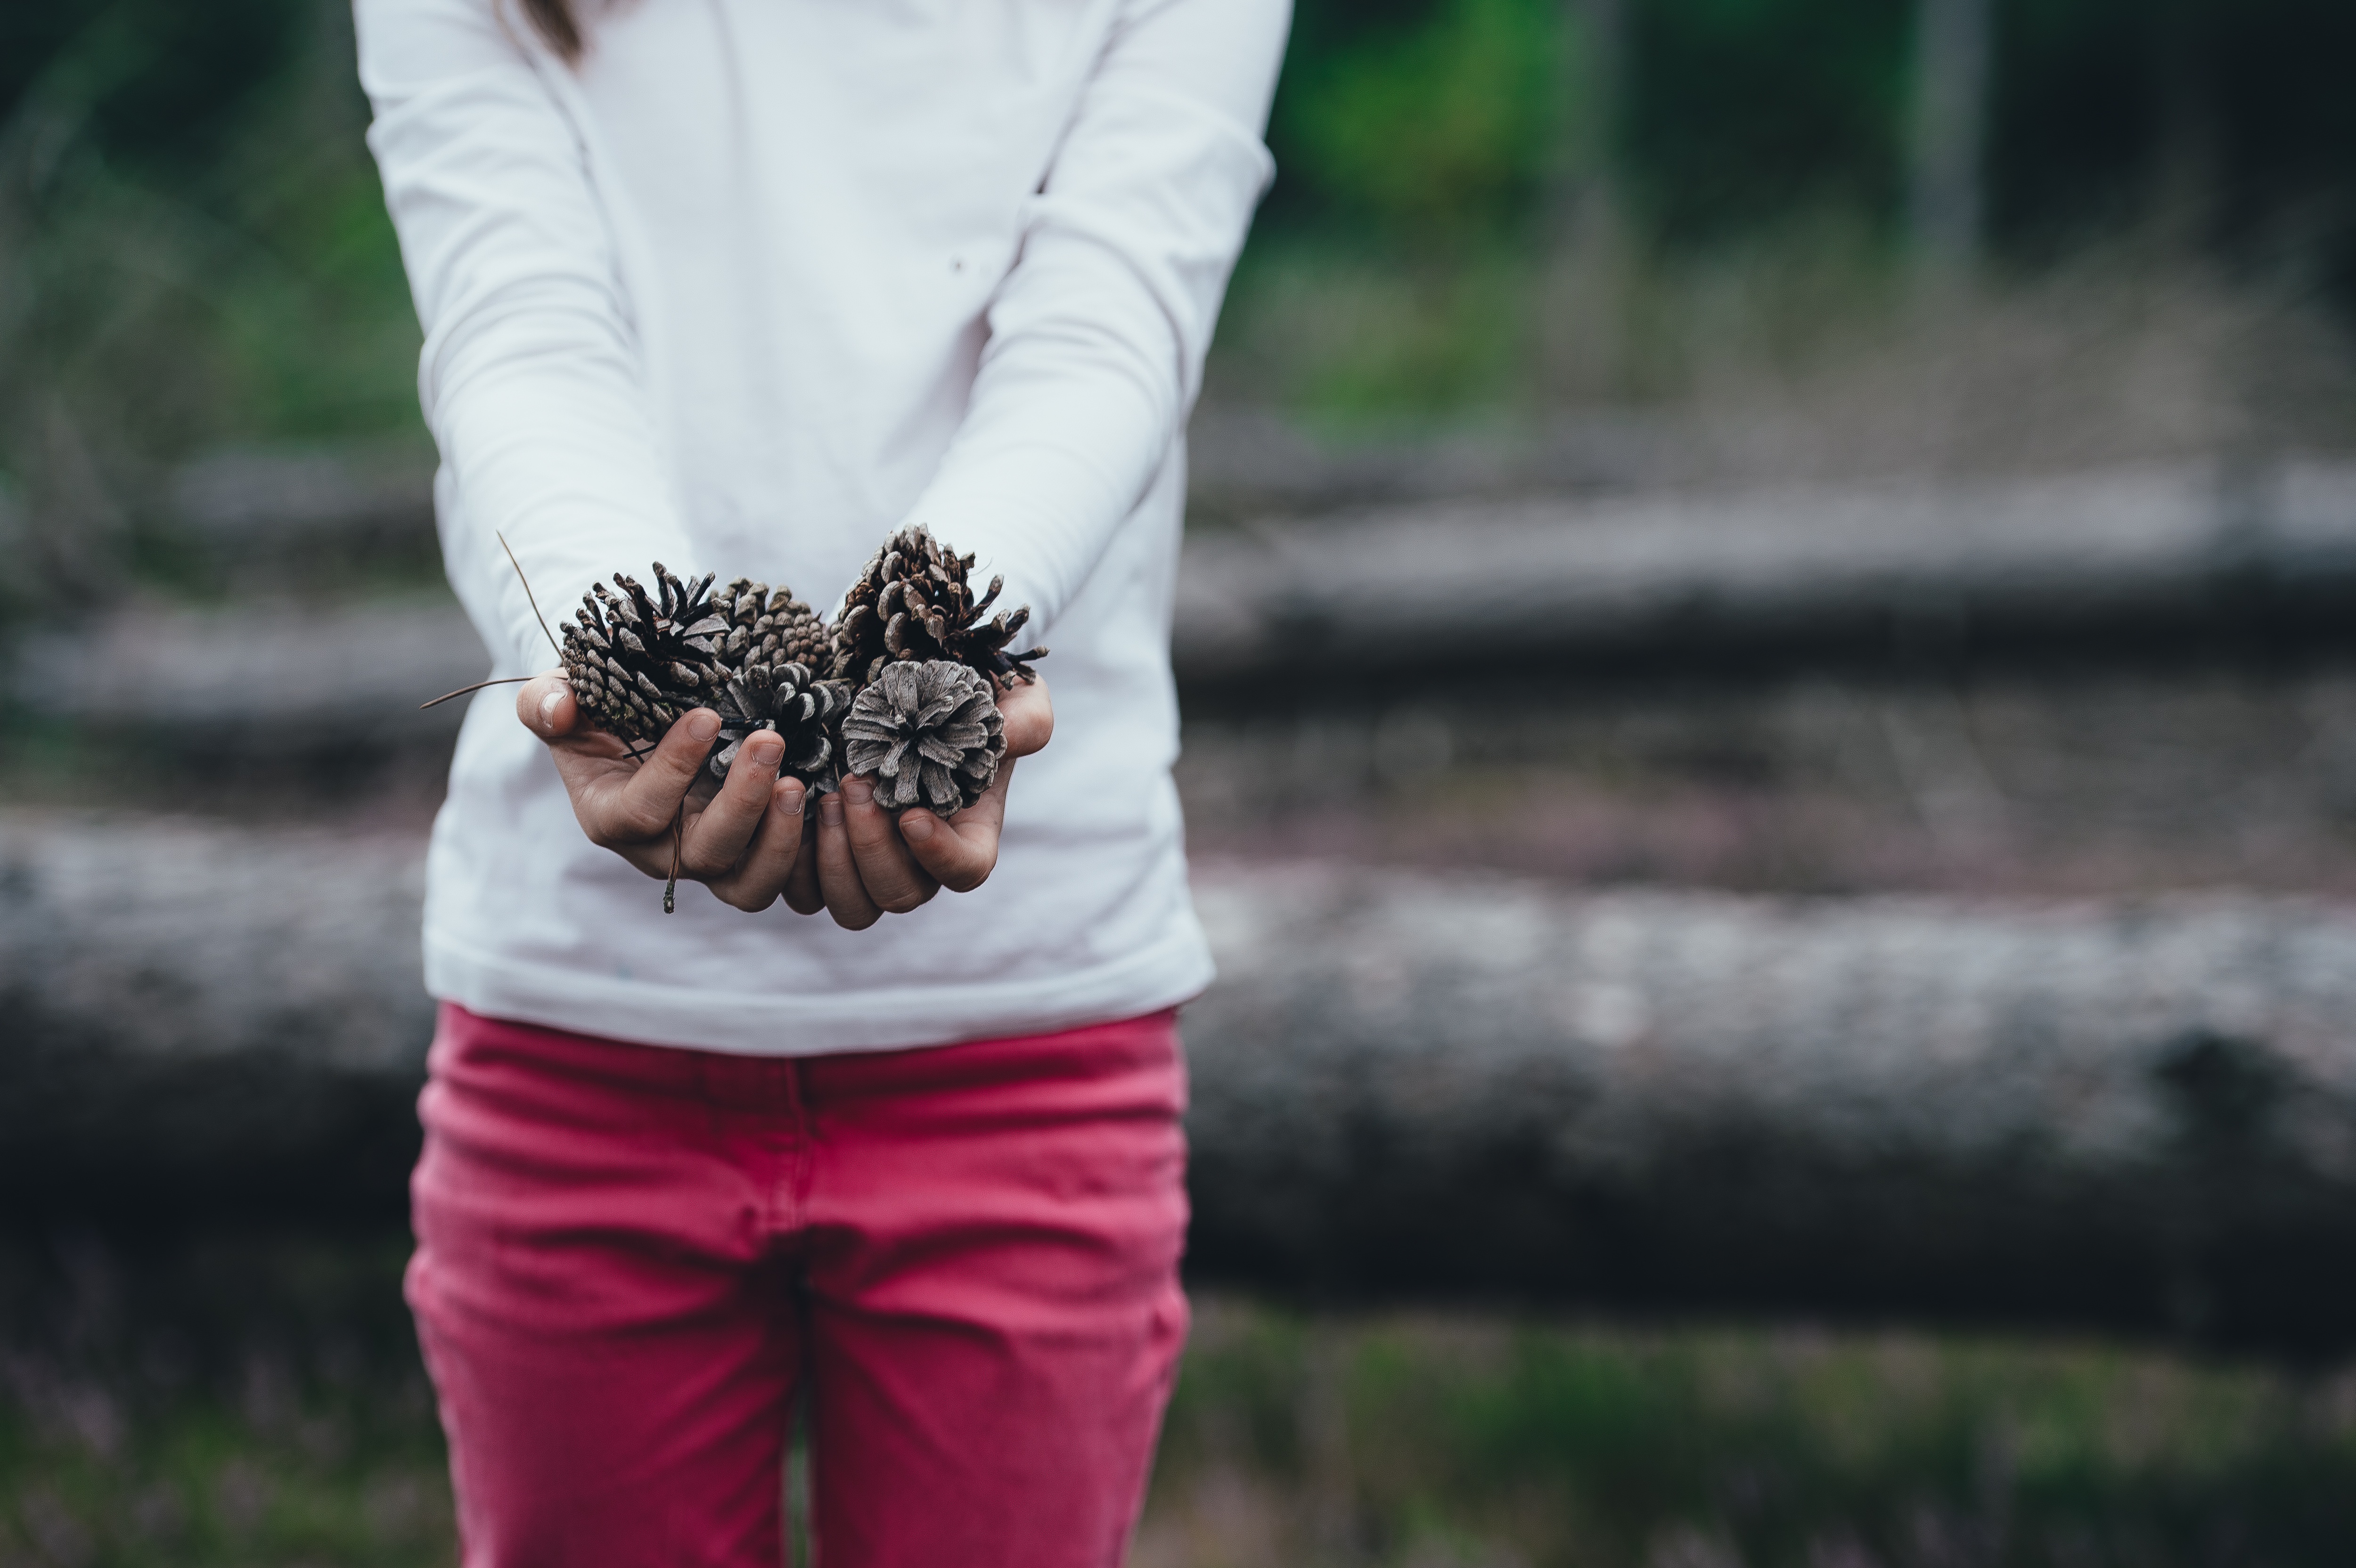
hand, man, love, spring, palm, pinecone, child, pine cone, holding hands, photograph, emotion, interaction